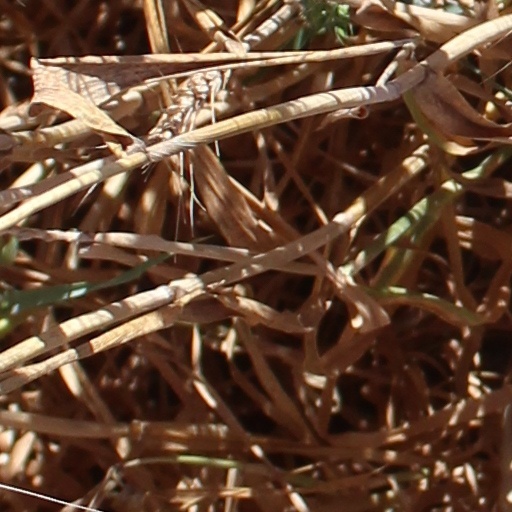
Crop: wheat